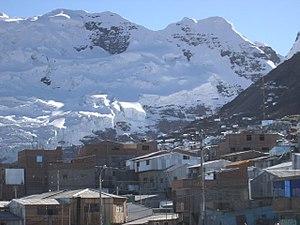
La Rinconada est une ville de la région de Puno dans la province homonyme, au sud-est du Pérou dans la cordillère des Andes. Située à 5 300 m d'altitude, cette ville récente est la plus haute du monde. Le maire actuel de la ville est Martin Apaza Jilapa